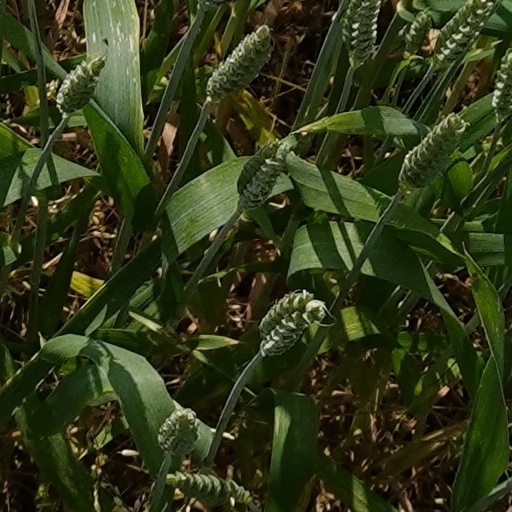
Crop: wheat